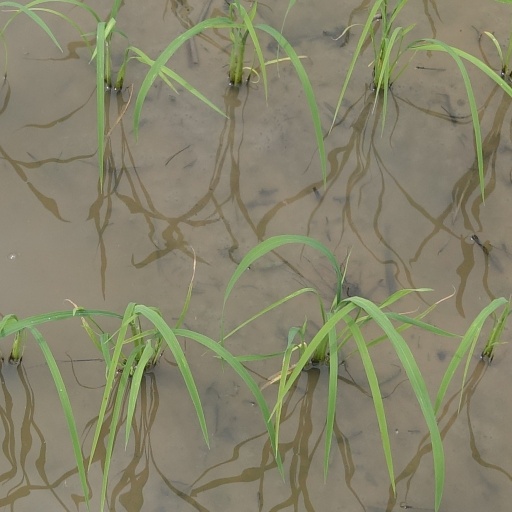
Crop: rice